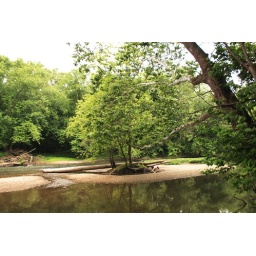
A small tree grows on a gravel bar in the White river.